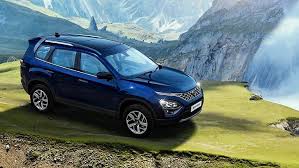
Label: noambulance